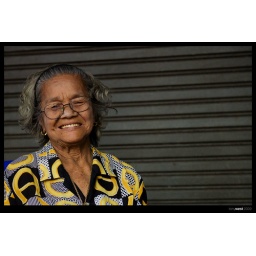
Another shot of the old lady at the flower market but without the distracting reflections in her glasses.